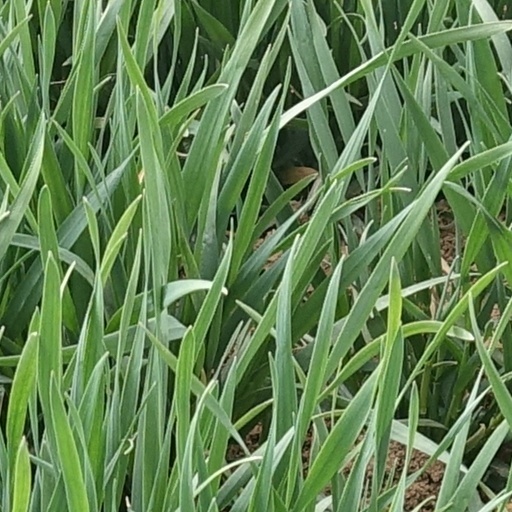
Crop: wheat